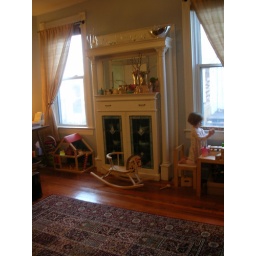
Sylvie playing at her table in the family room. We gave Sylvie that rocking horse for Christmas.